John H. Mitchell

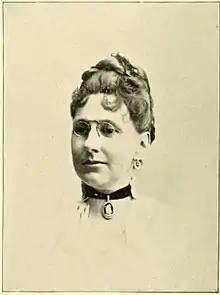
Mrs. John H. Mitchell

He was born in Washington County, Pennsylvania, with the name John Mitchell Hipple. He moved with his parents to Butler County, Pennsylvania, at the age of two. He attended public schools during much of his childhood, but also attended some private schools including the Witherspoon Institute. As a young man he was a schoolteacher. He seduced a 15-year-old female student, and, due to the resulting scandal, was forced to marry her.